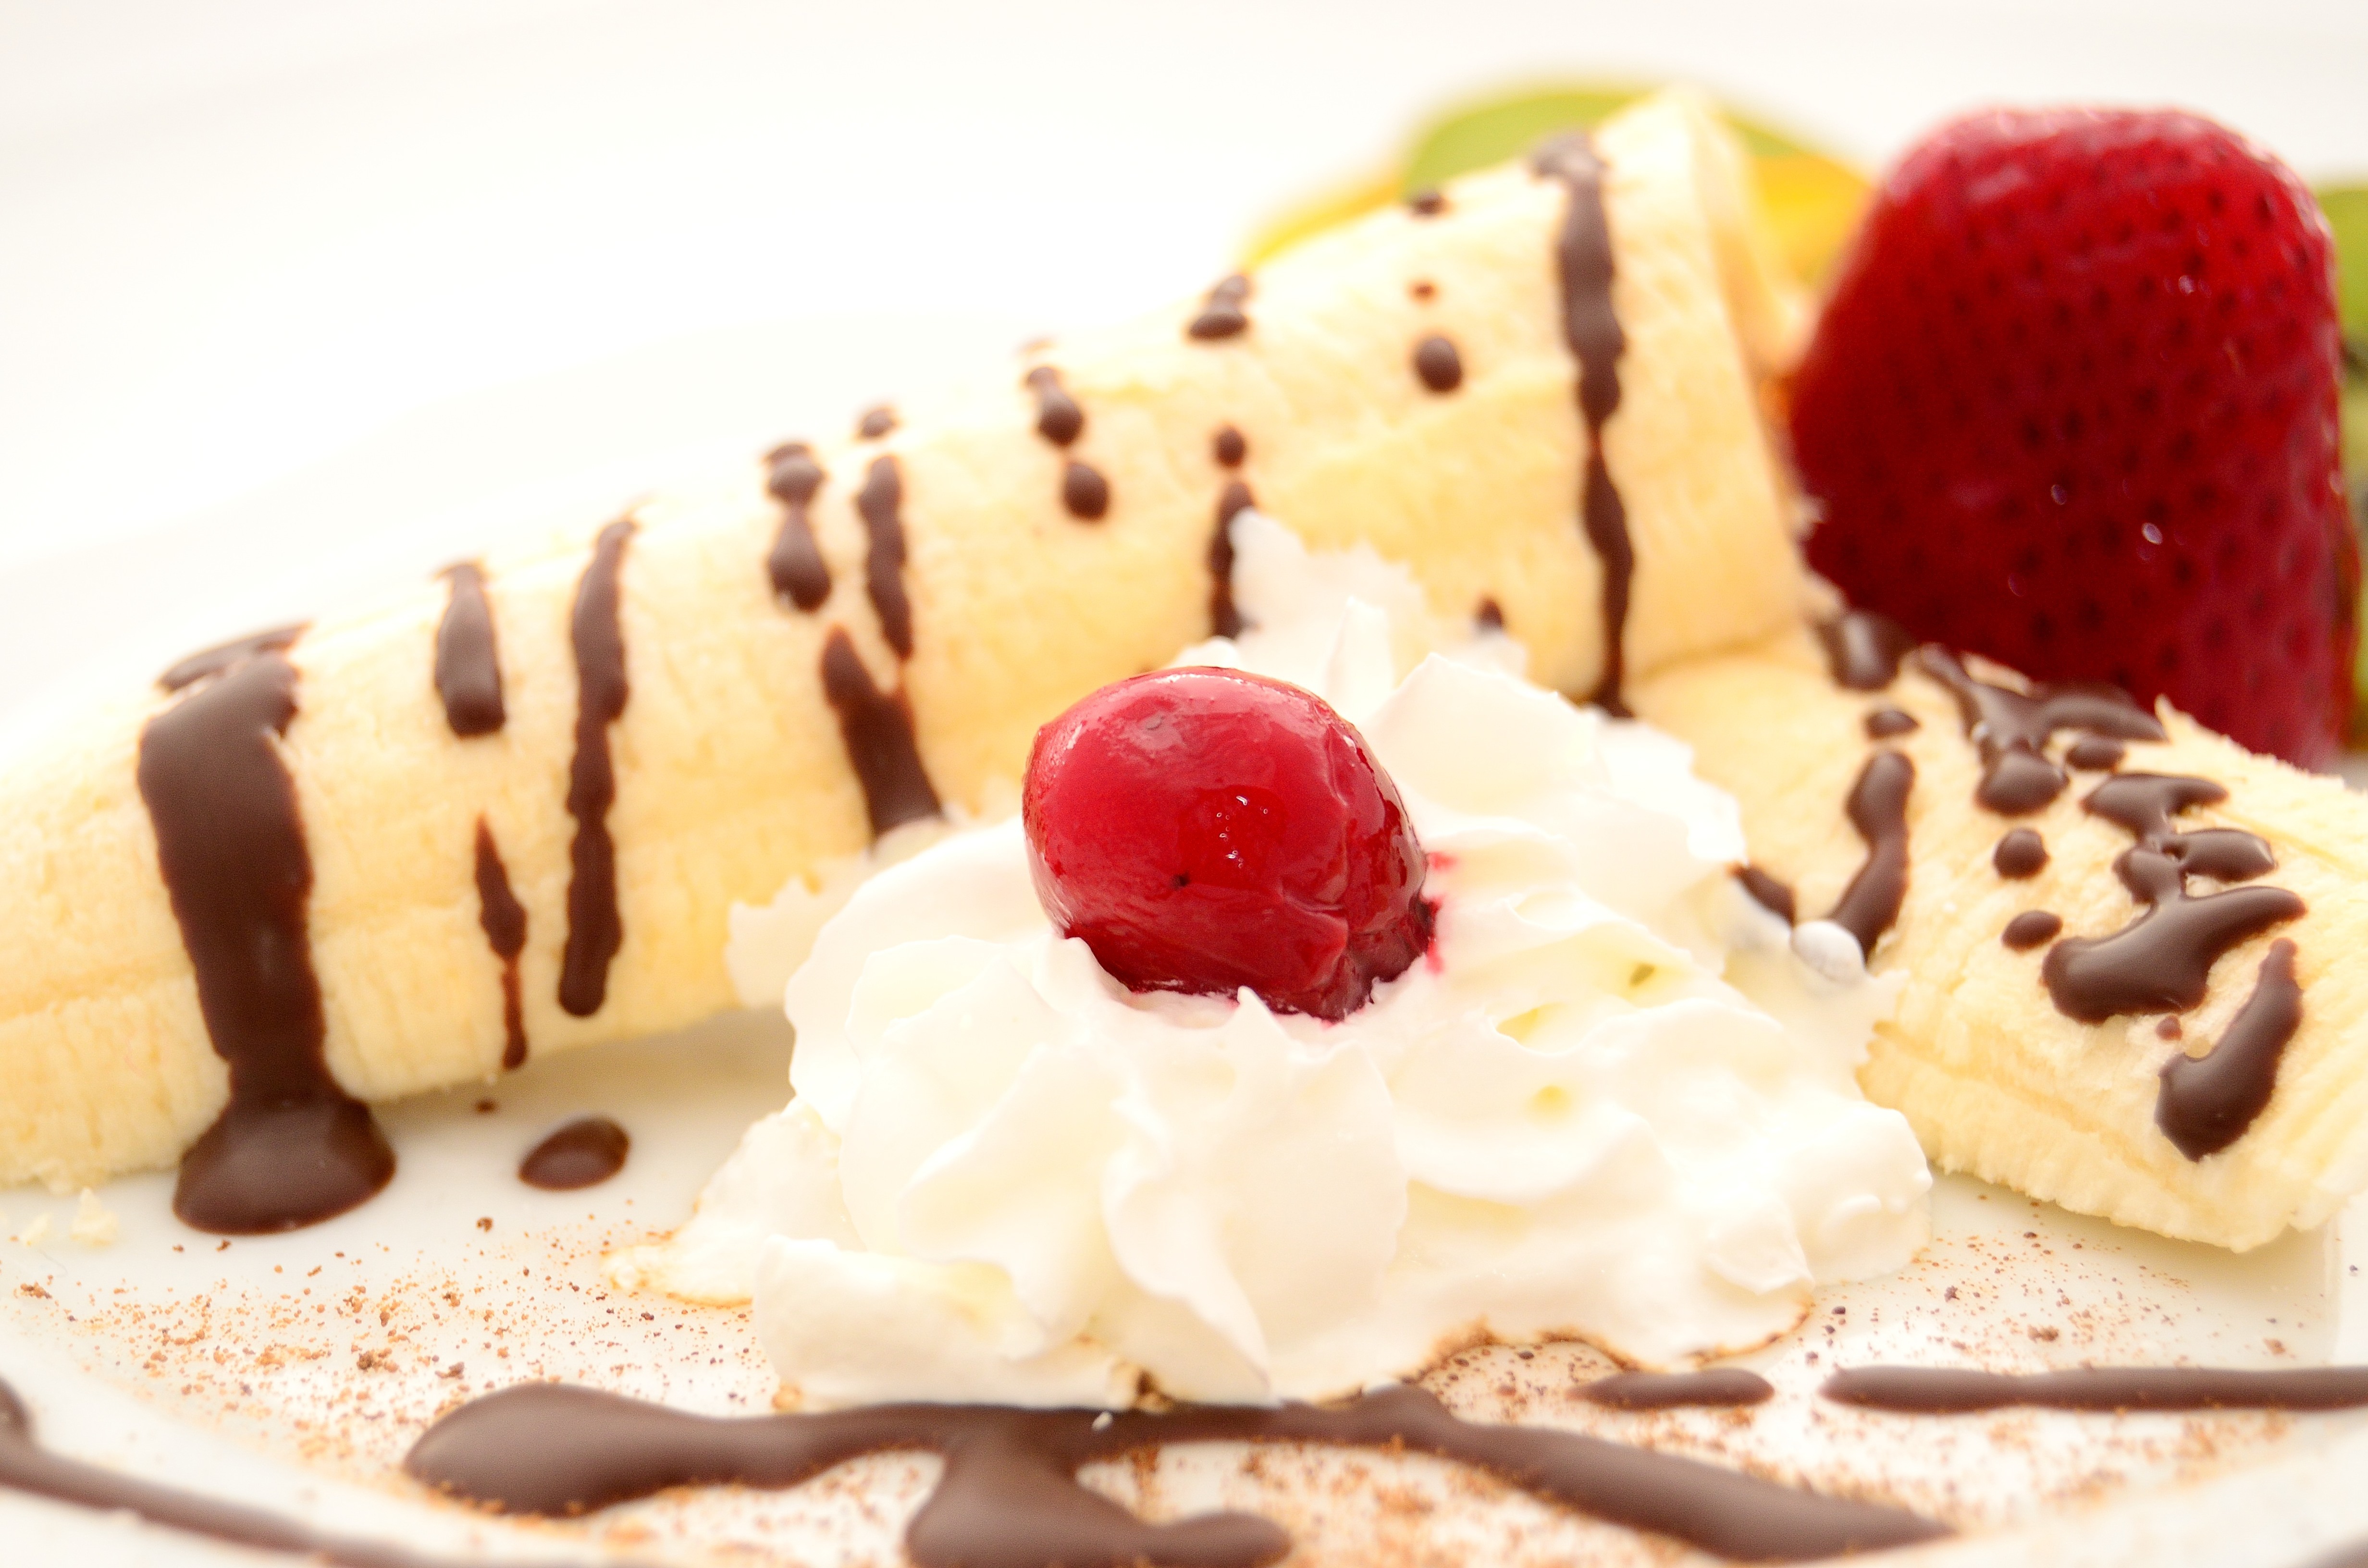
fruit, sweet, tube, orange, dish, meal, food, produce, breakfast, chocolate, ice cream, dessert, cuisine, cake, dairy product, sweet dish, pastries, kiwi, cocoa, whipped cream, eating, sweets, icing, bananas, strawberries, cheesecake, flavor, the sweetness, pavlova, semifreddo